Adelaide Hills

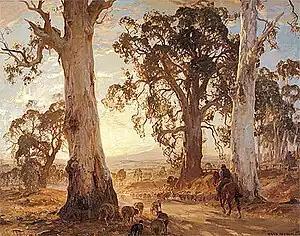
The 1921 painting "Droving into the light" by Hans Heysen, inspired by the Adelaide Hills landscape

Before European settlement, the Peramangk people occupied the Adelaide Hills region, including the land from the foothills, north from Mount Barker through Harrogate, Gumeracha, Mount Pleasant and Springton to the Angaston and Gawler districts in the Barossa Valley, and also southwards to Strathalbyn and Myponga on the Fleurieu Peninsula, as well as some sites on the River Murray to the east of the hills.